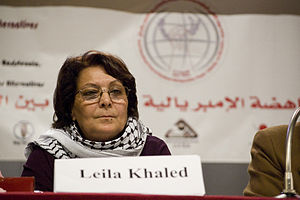
Leila Khaled
Leila Khaled i Beirut 2009
Leila Khaled er en palæstinensisk tidligere PFLP-medlem og flykaprer, bosat i Amman i Jordan, og medlem af det palæstinensiske nationalråd for det venstreorienterede parti PFLP, der af USA Canada, Australien, og EU anses som en terrororganisation. Hun blev født i 1944 i byen Haifa i det britiske mandatområde i Palæstina, som hendes familie som tusinder af andre måtte flygte fra ved dannelsen af staten Israel i 1947.